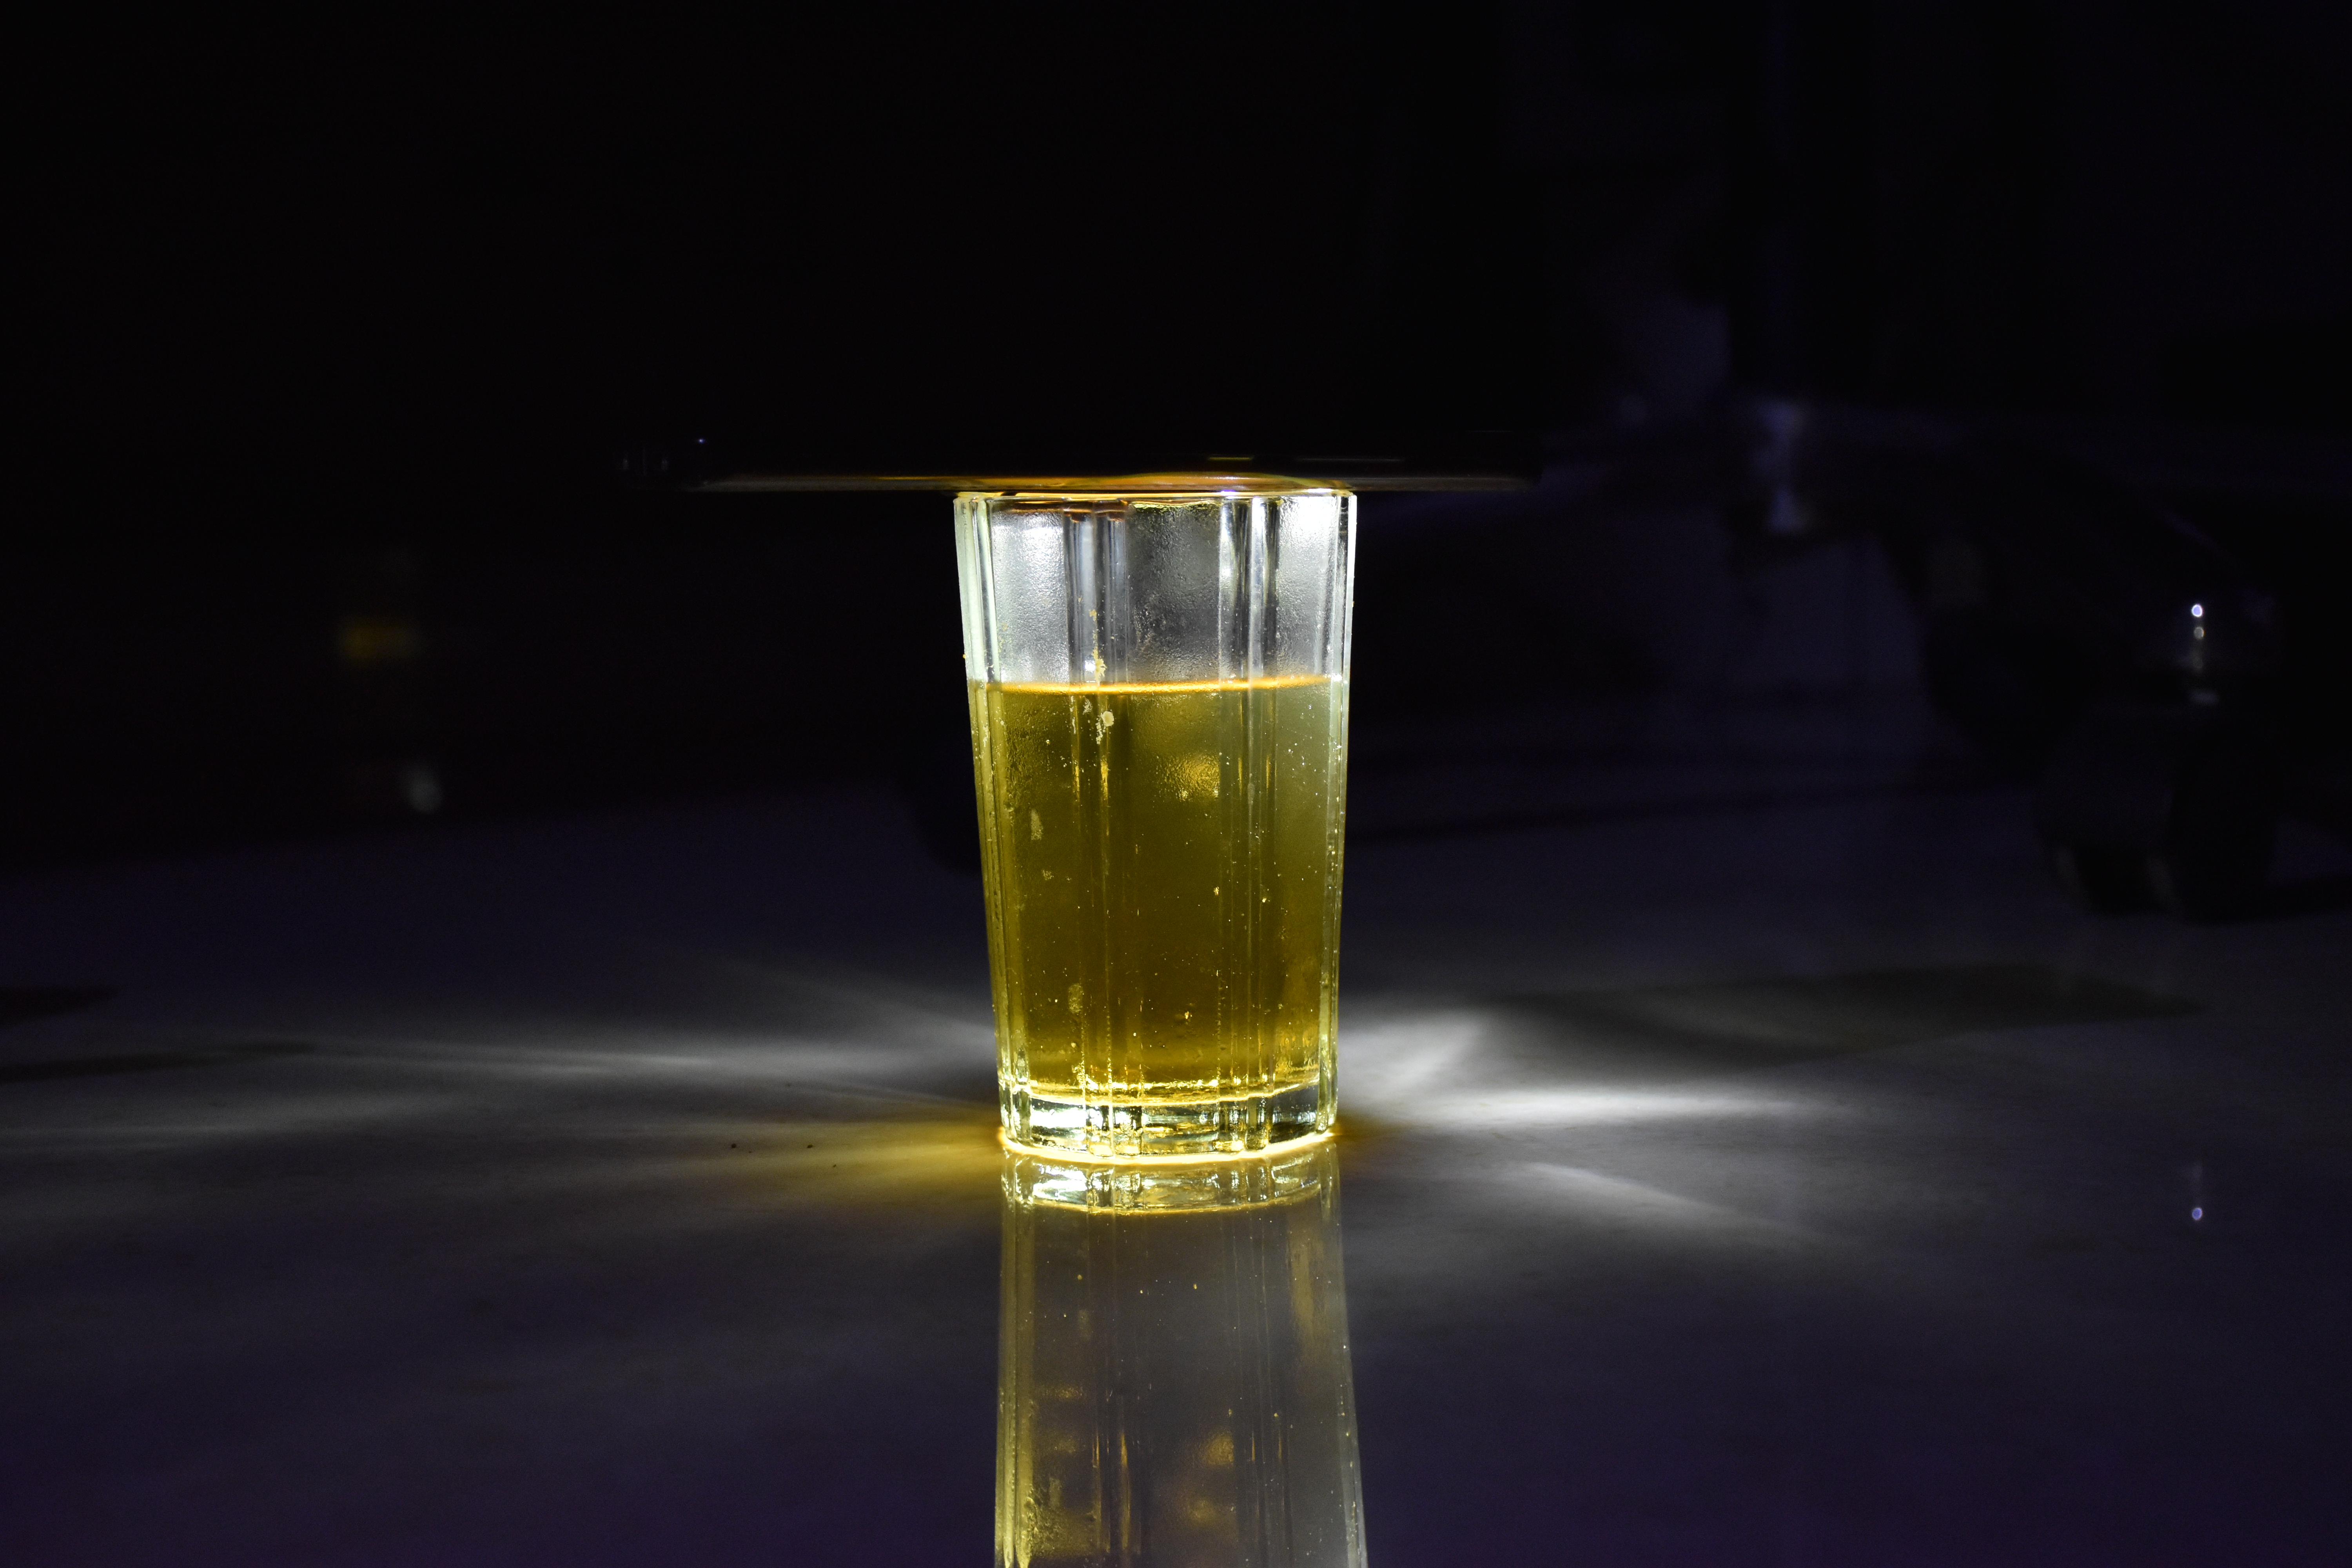
beer, tasty, brew, drink, liqueur, bottle, glass bottle, liquid, distilled beverage, glass, pint us